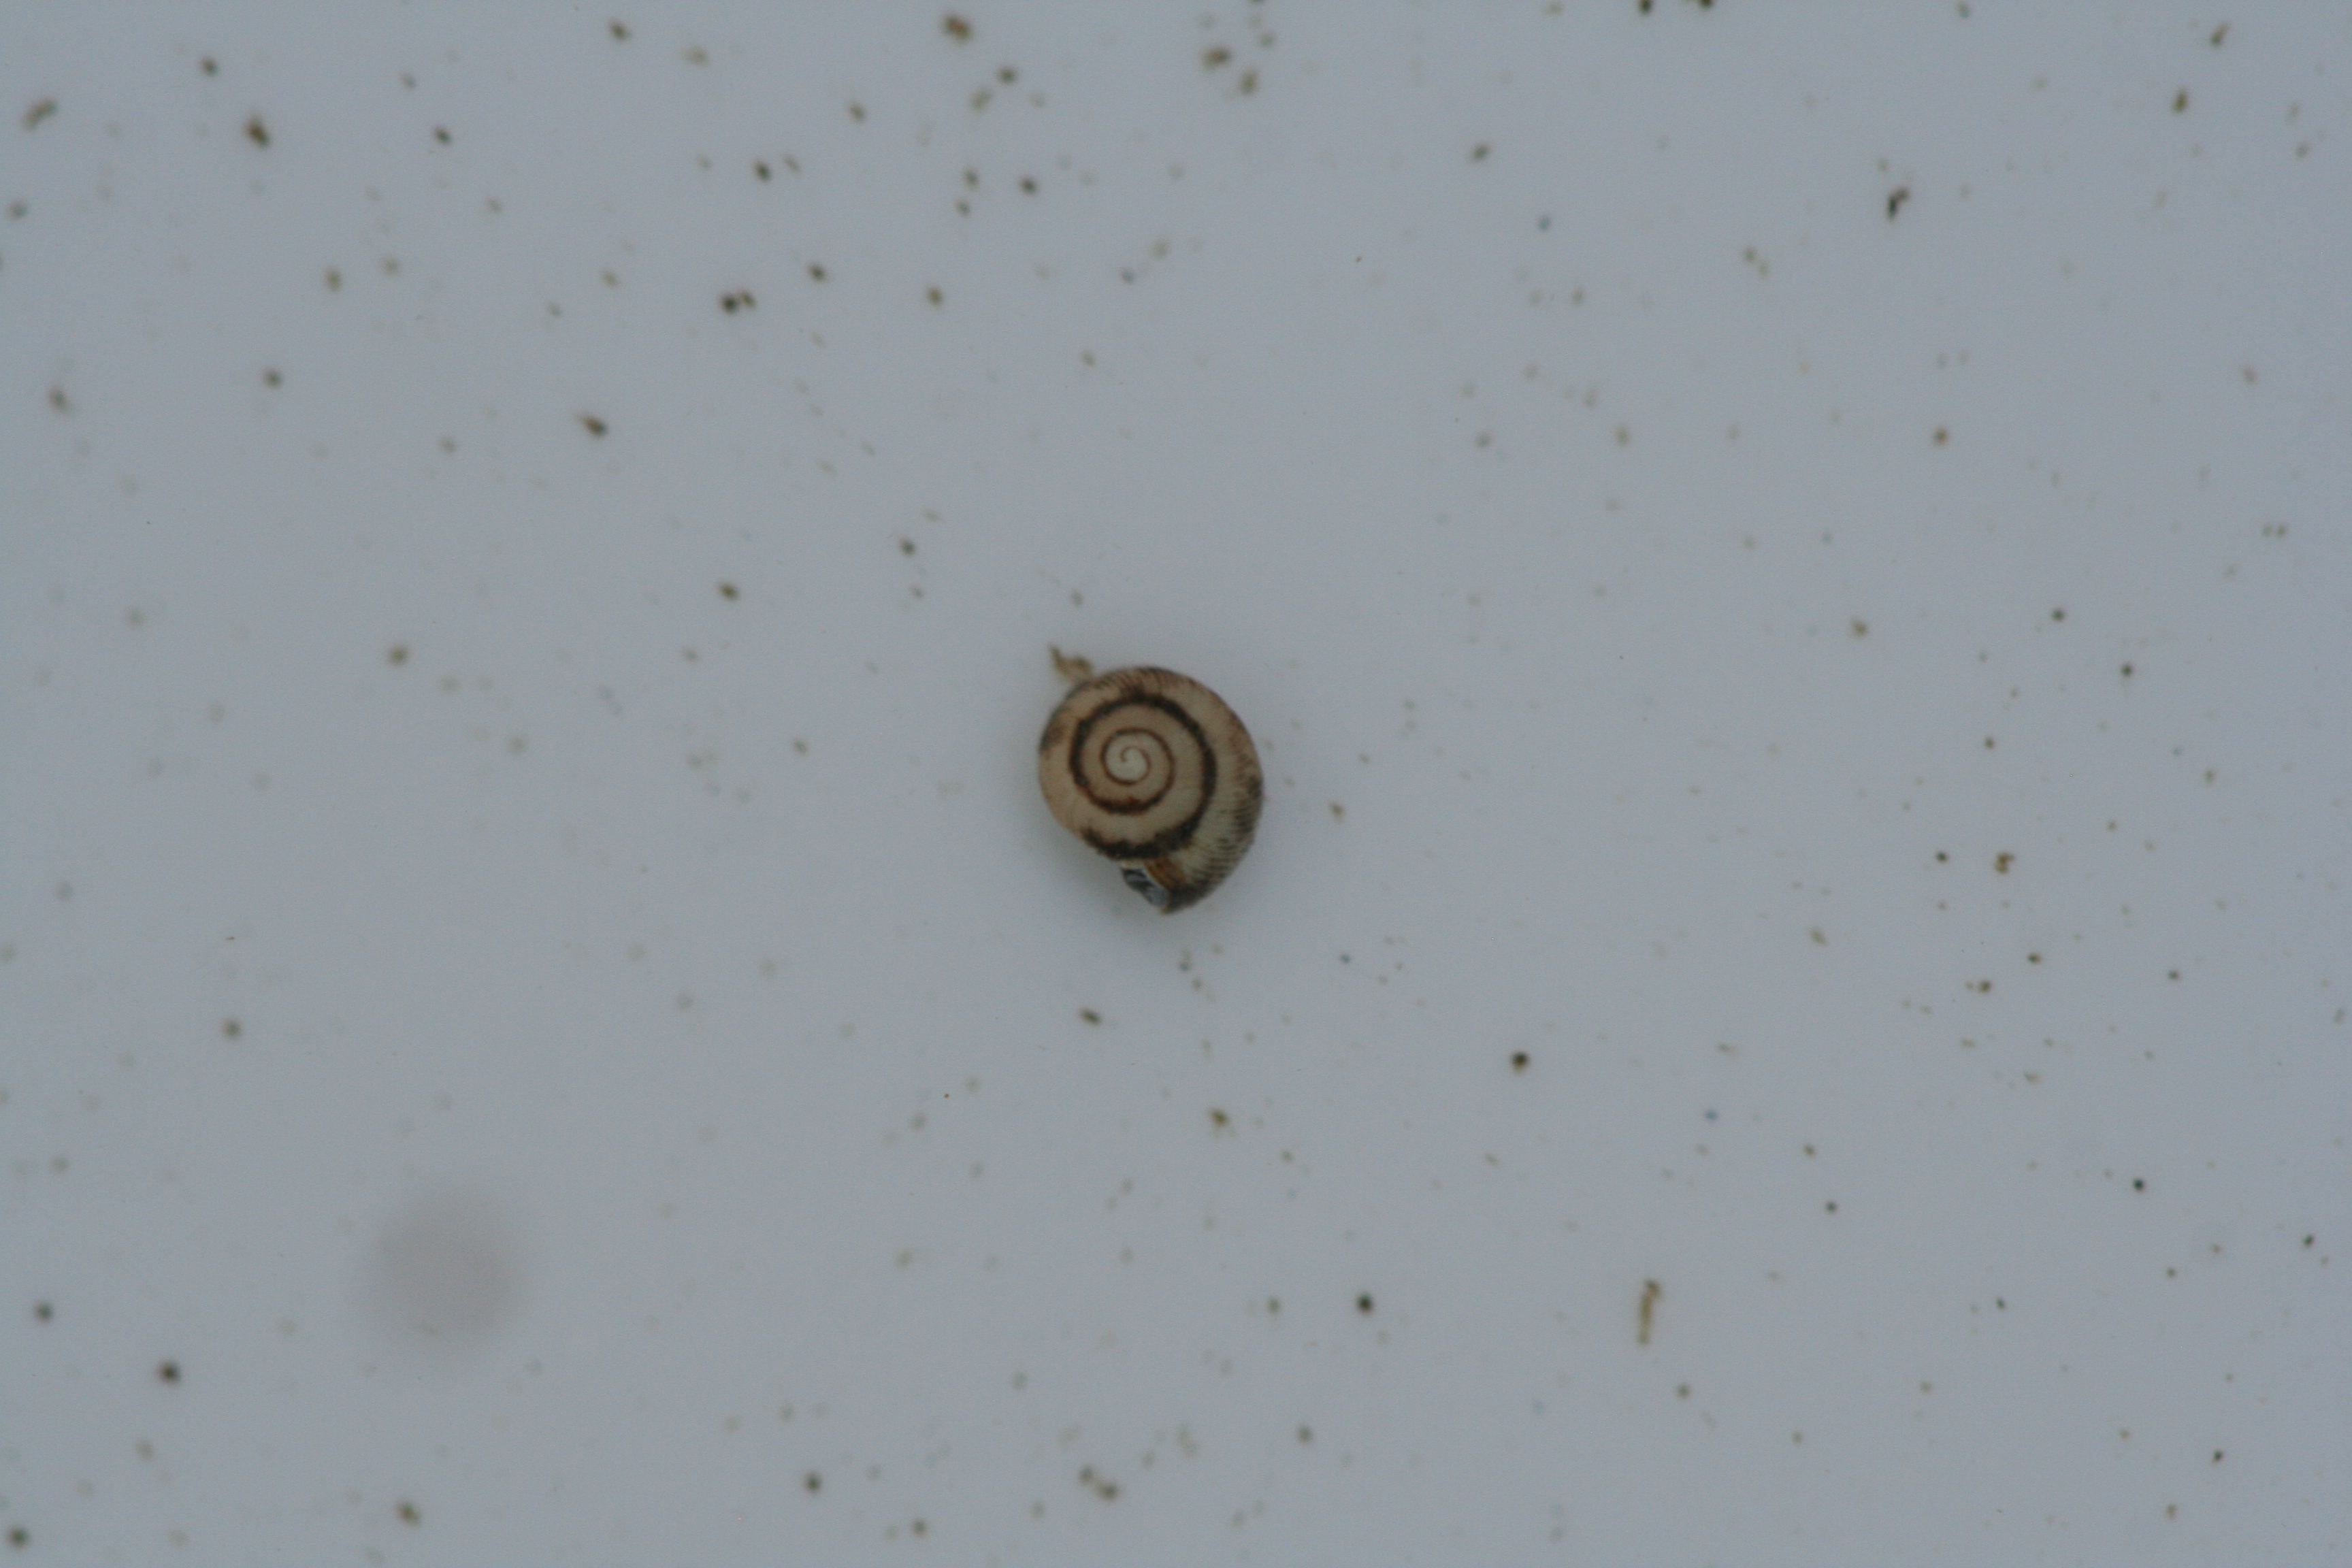
Macroinvertebrate group: snails_clams_mussels